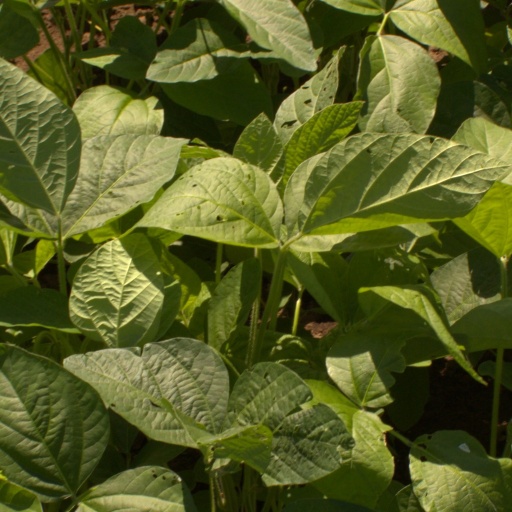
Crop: soybean